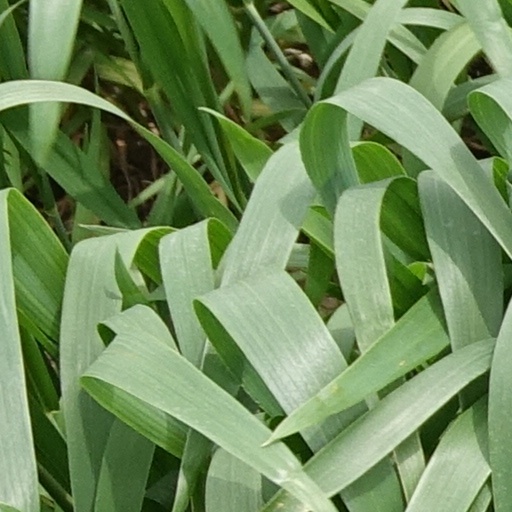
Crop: wheat